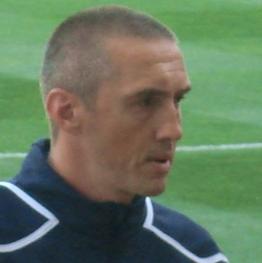
Age: 37